Shire of Sherbrooke

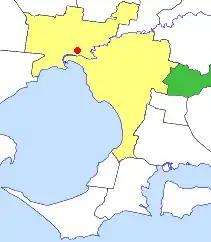
Location in Victoria

The Shire of Sherbrooke was a local government area about east of Melbourne, the state capital of Victoria, Australia. The shire covered an area of , and existed from 1963 until 1994. Its largest population centre was the town of Belgrave.